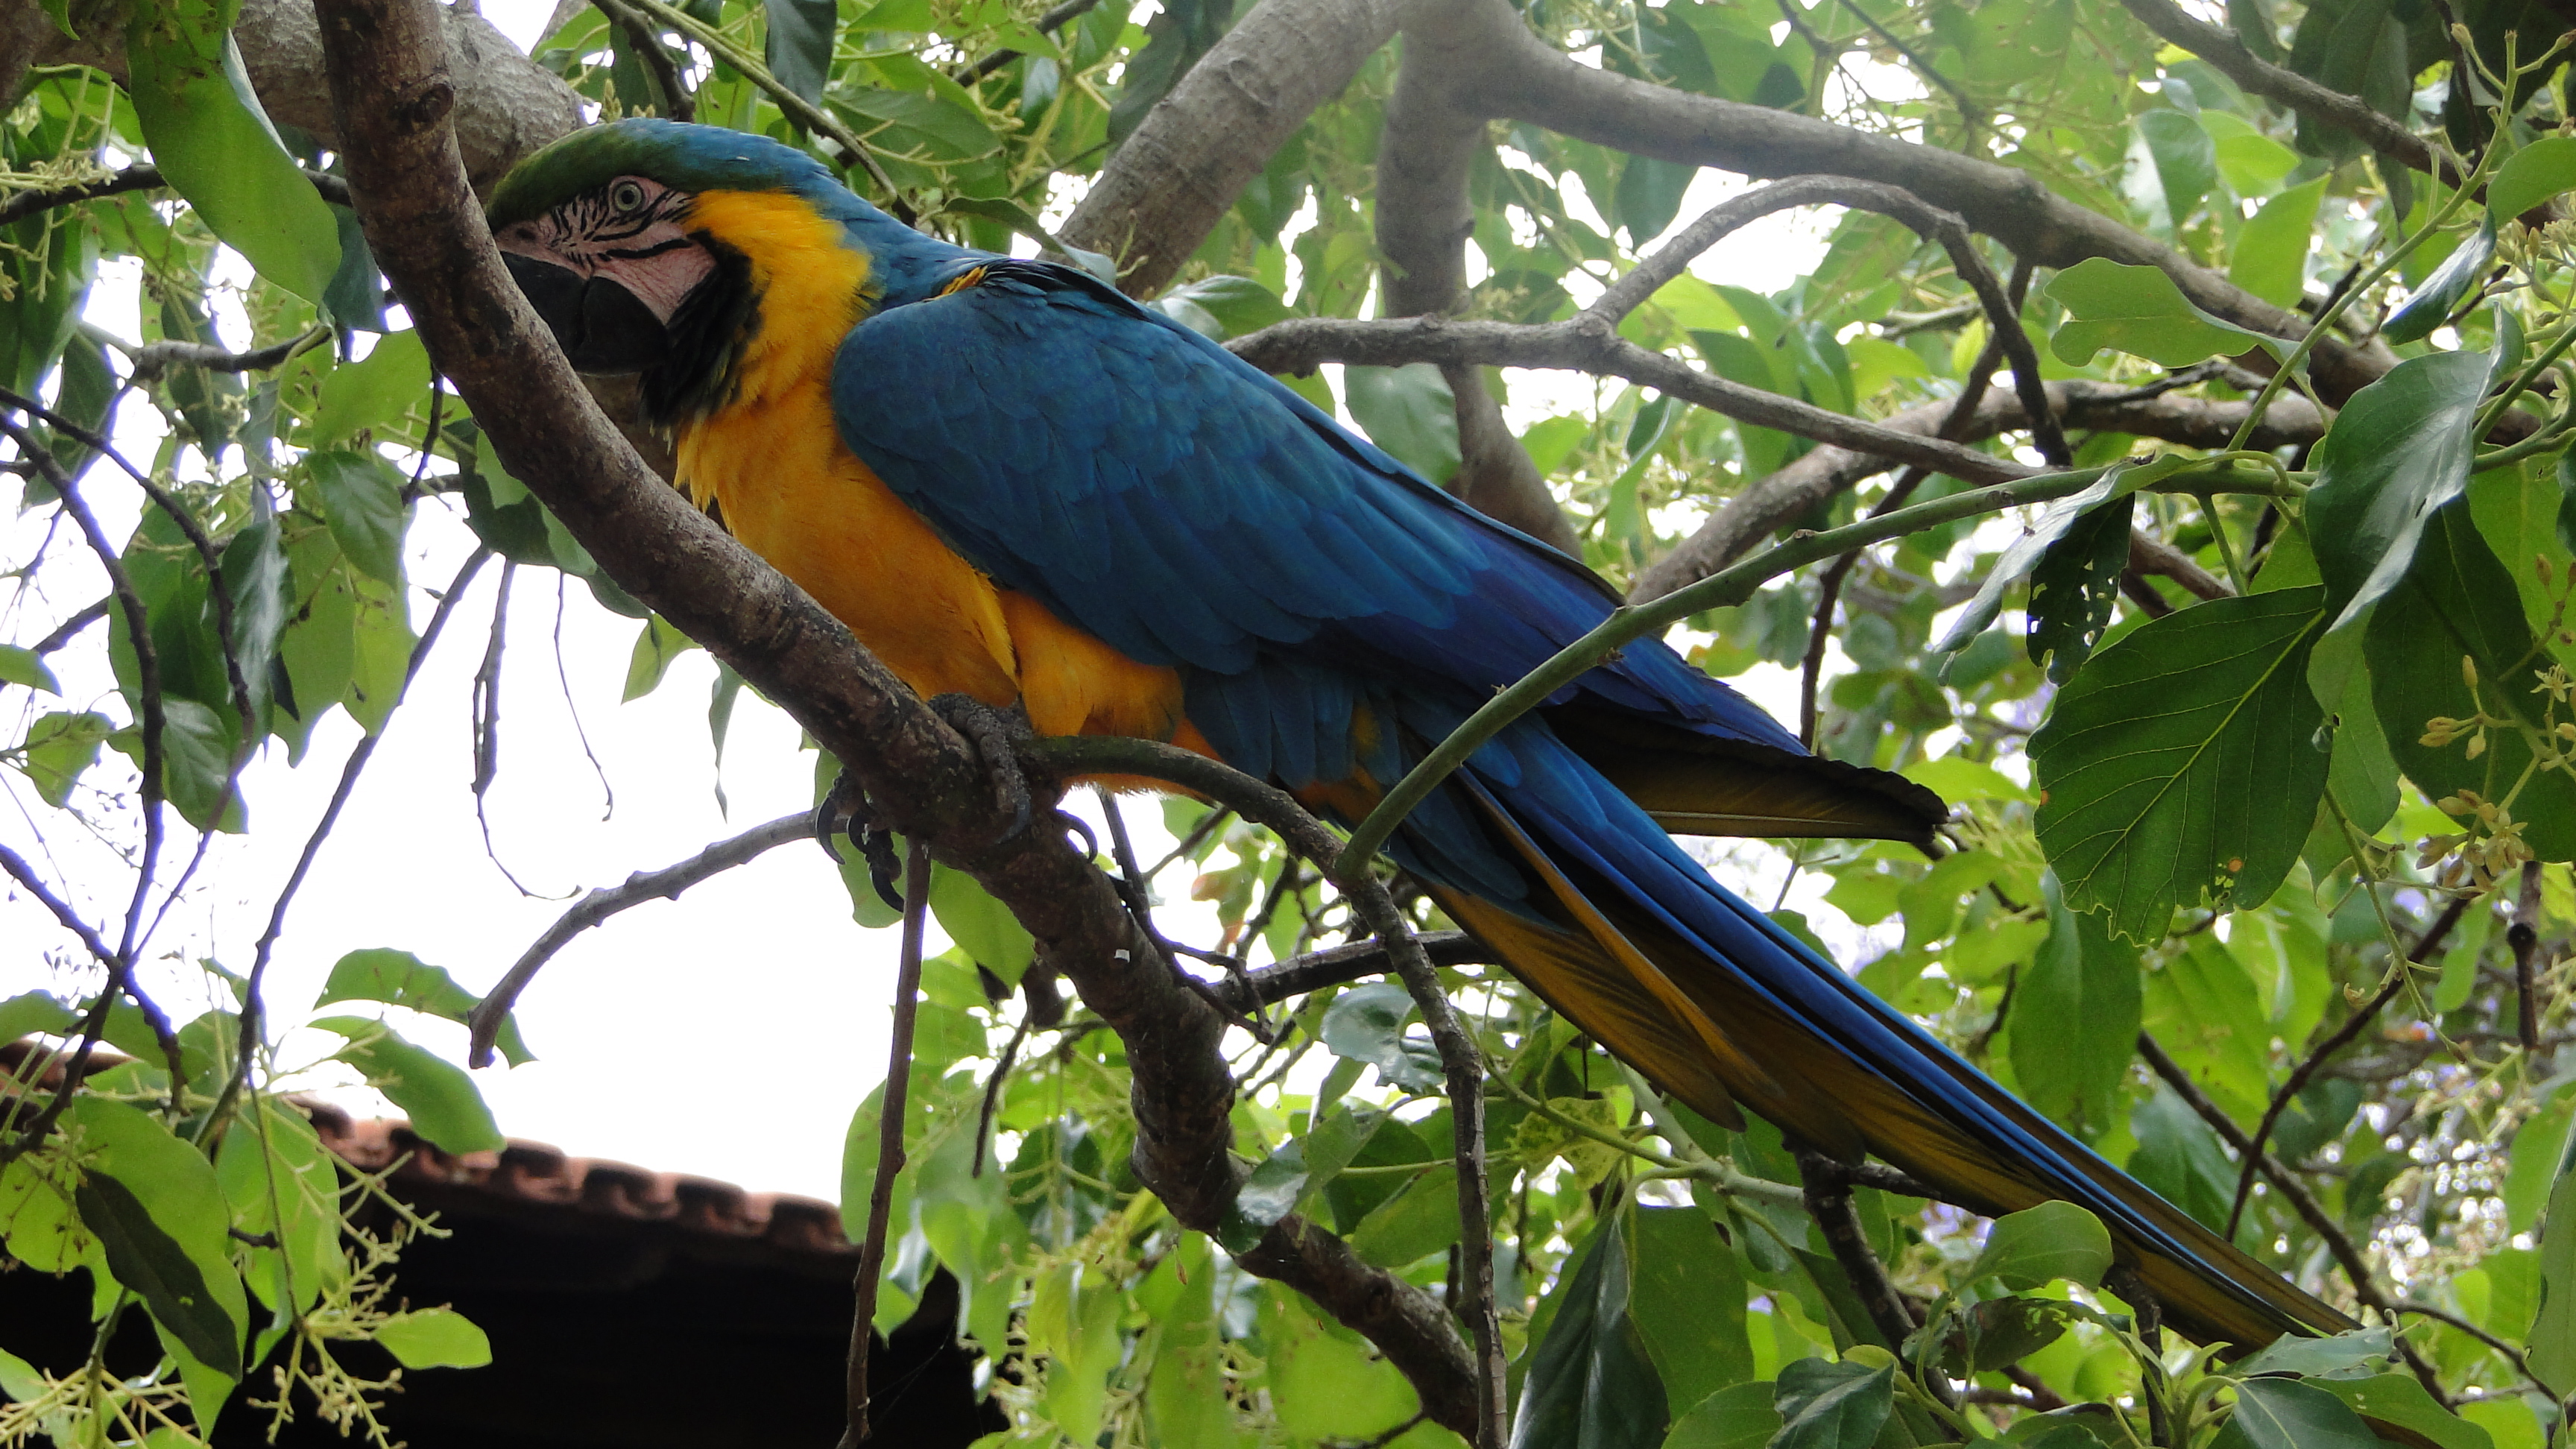
bird, vertebrate, beak, macaw, parrot, organism